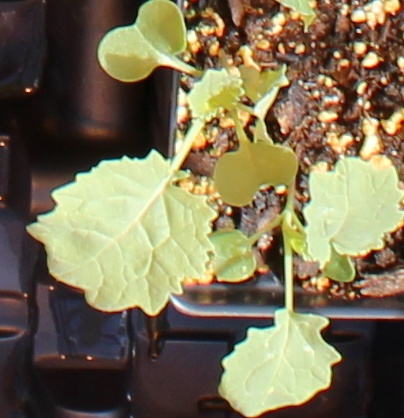
Label: Canola